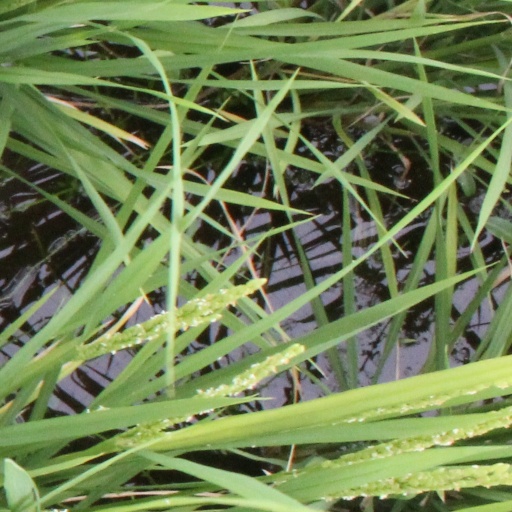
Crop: rice